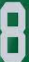
Number: 8